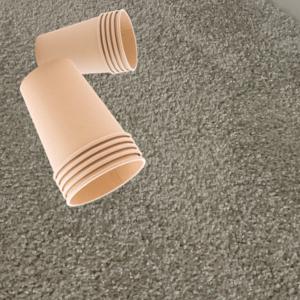
Label: cups